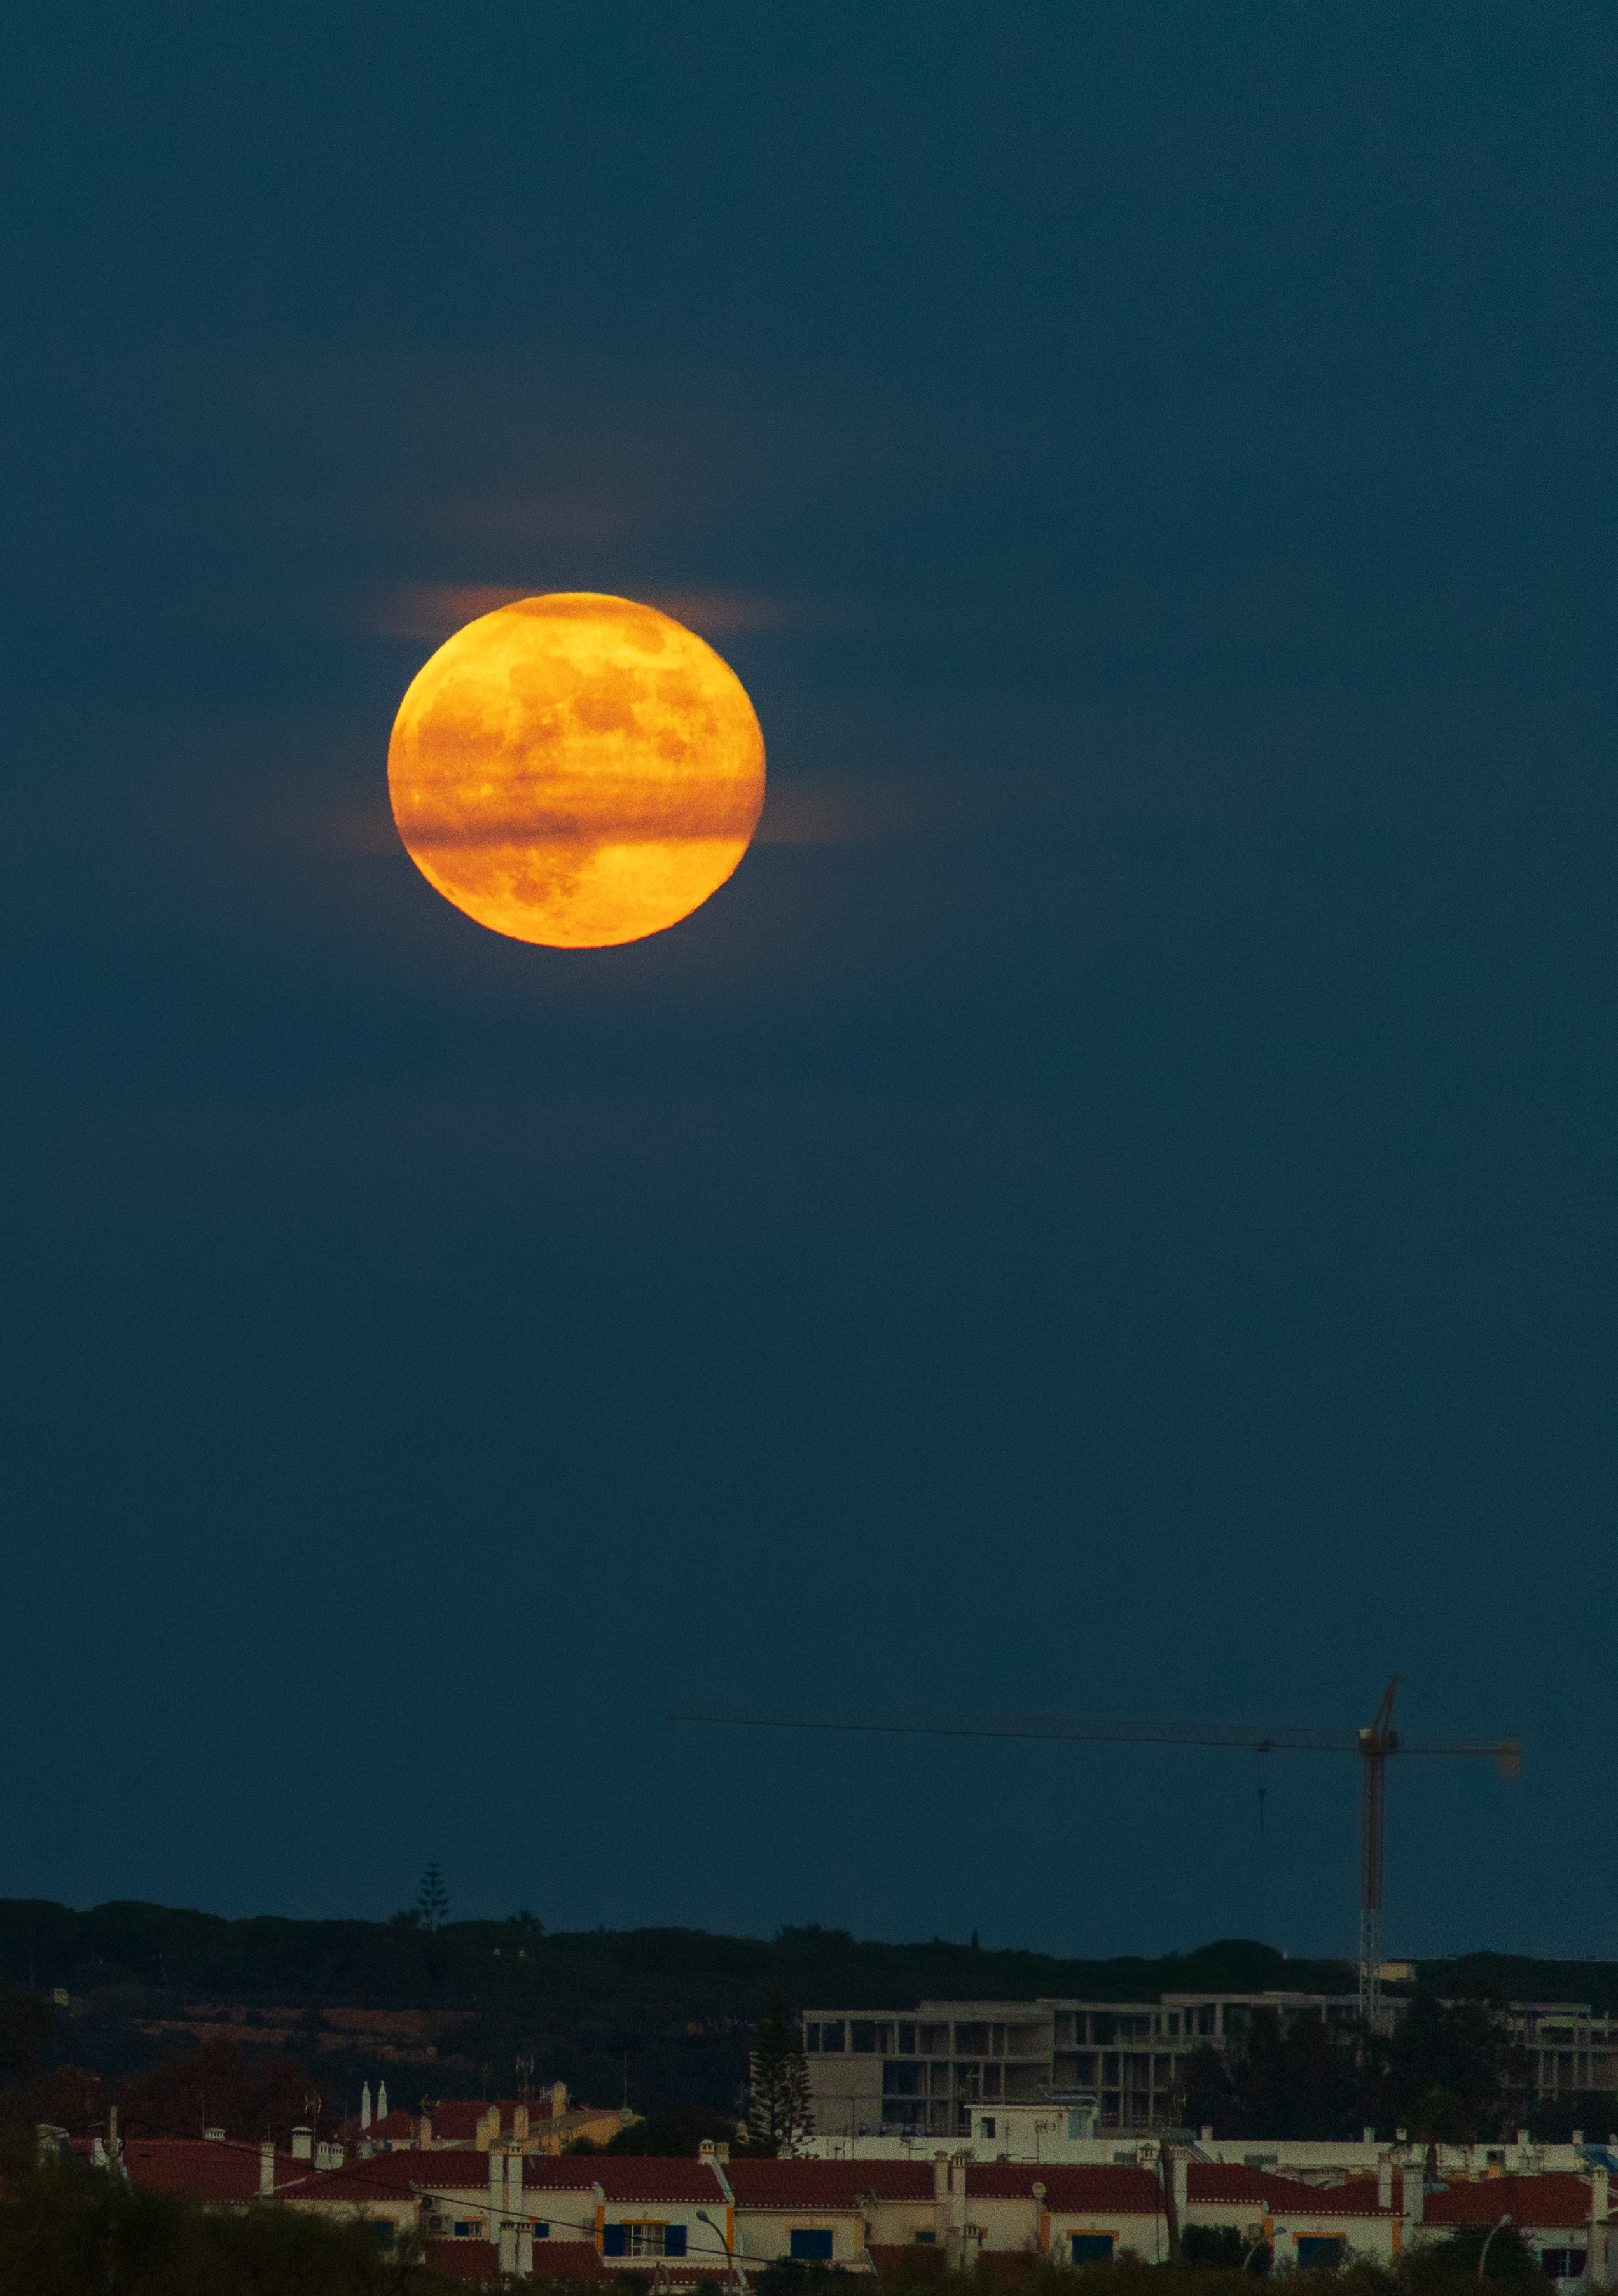
moon, sky, atmosphere, daytime, nature, atmospheric phenomenon, dusk, astronomical object, horizon, afterglow, calm, event, landscape, sunrise, cloud, evening, natural landscape, moonlight, sunset, full moon, city, astronomy, celestial event, night, sun, heat, ocean